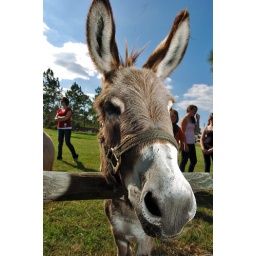
Children in the city of Harmony, FL, have the opportunity to interact with donkeys cows and horses at Spirit Farms.